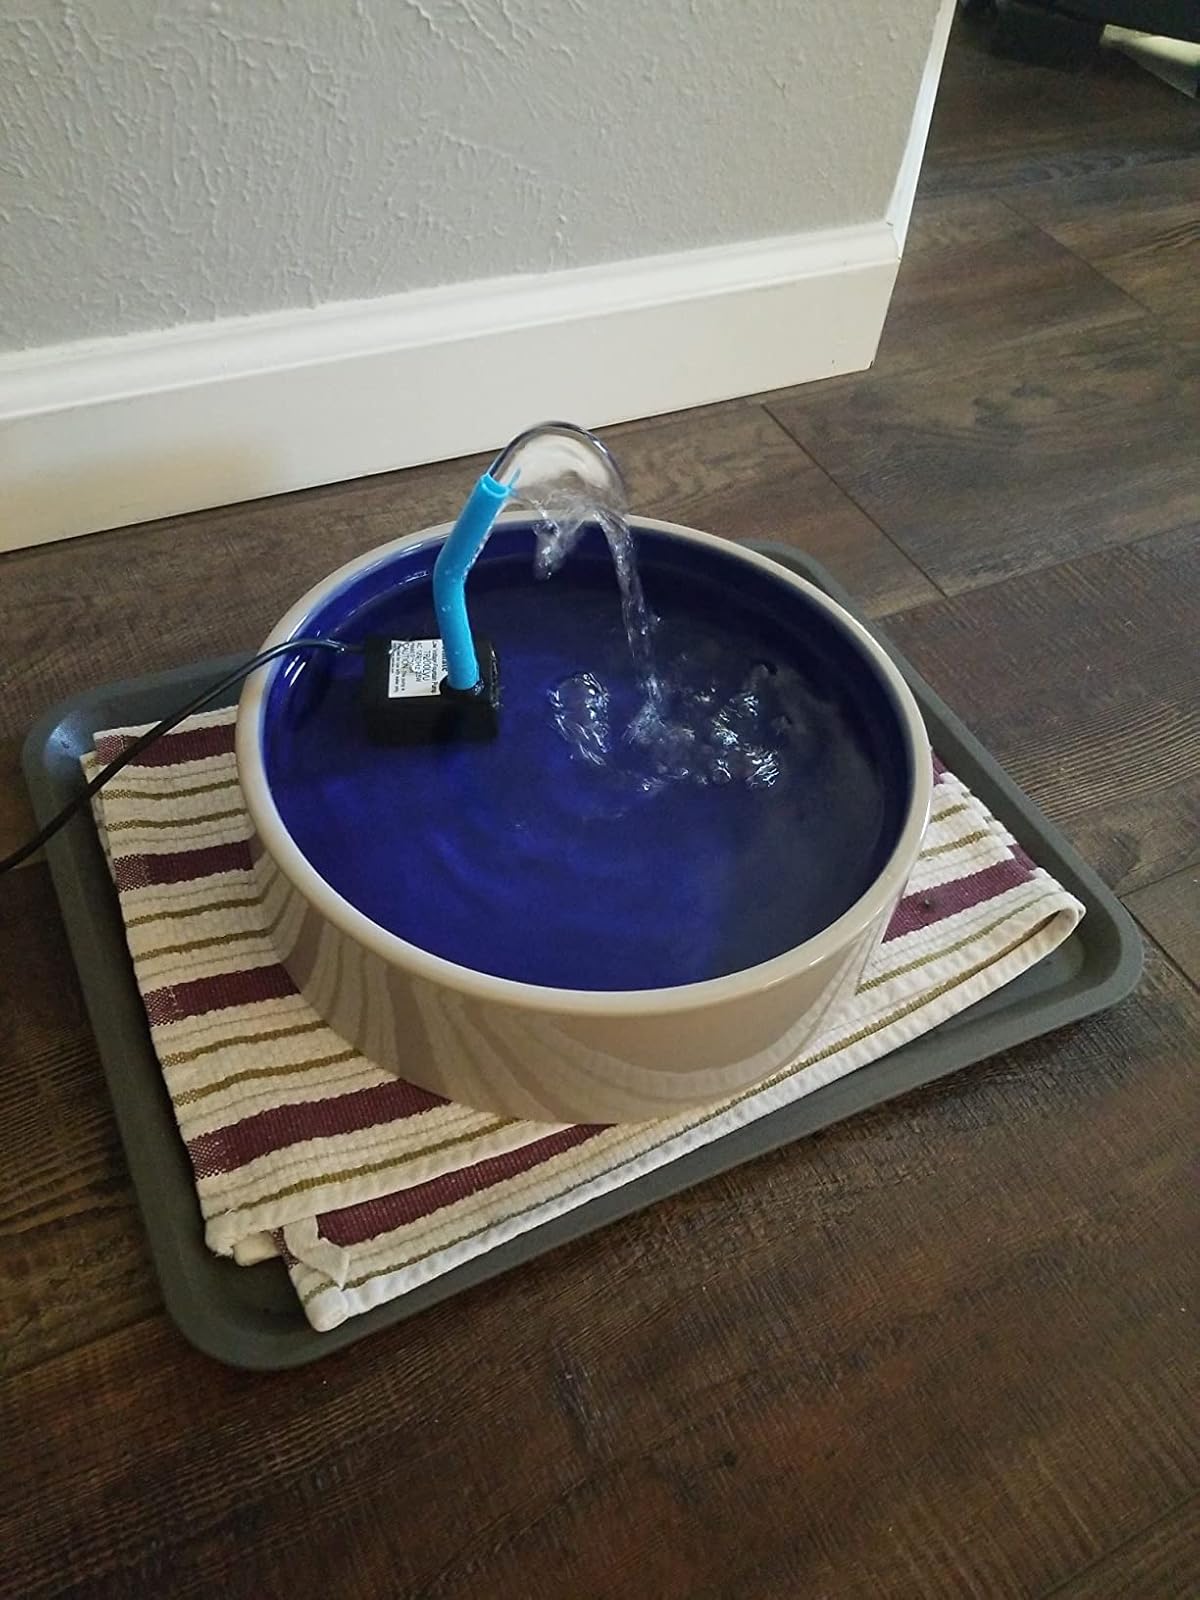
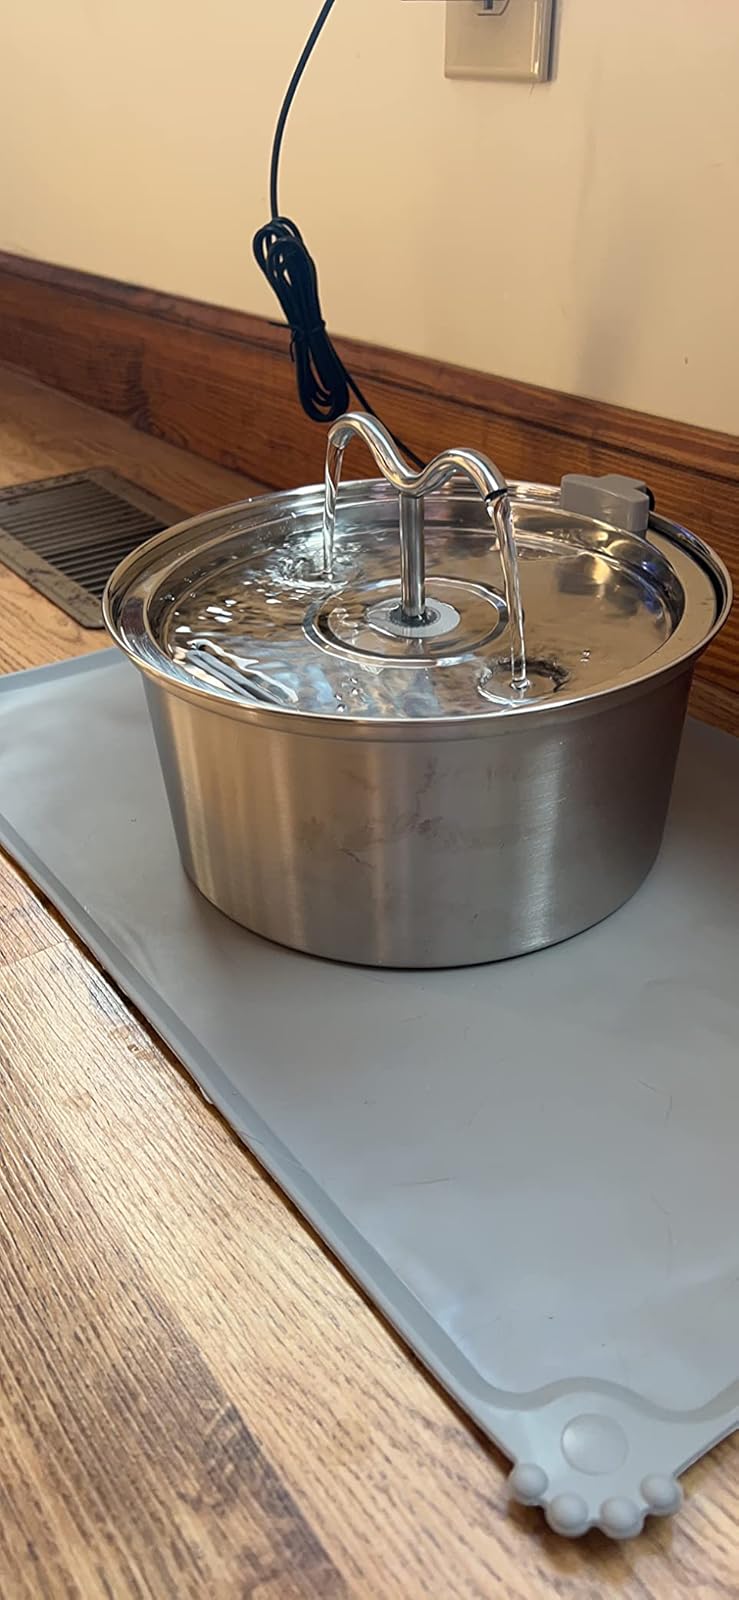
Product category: items_bowl
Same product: no